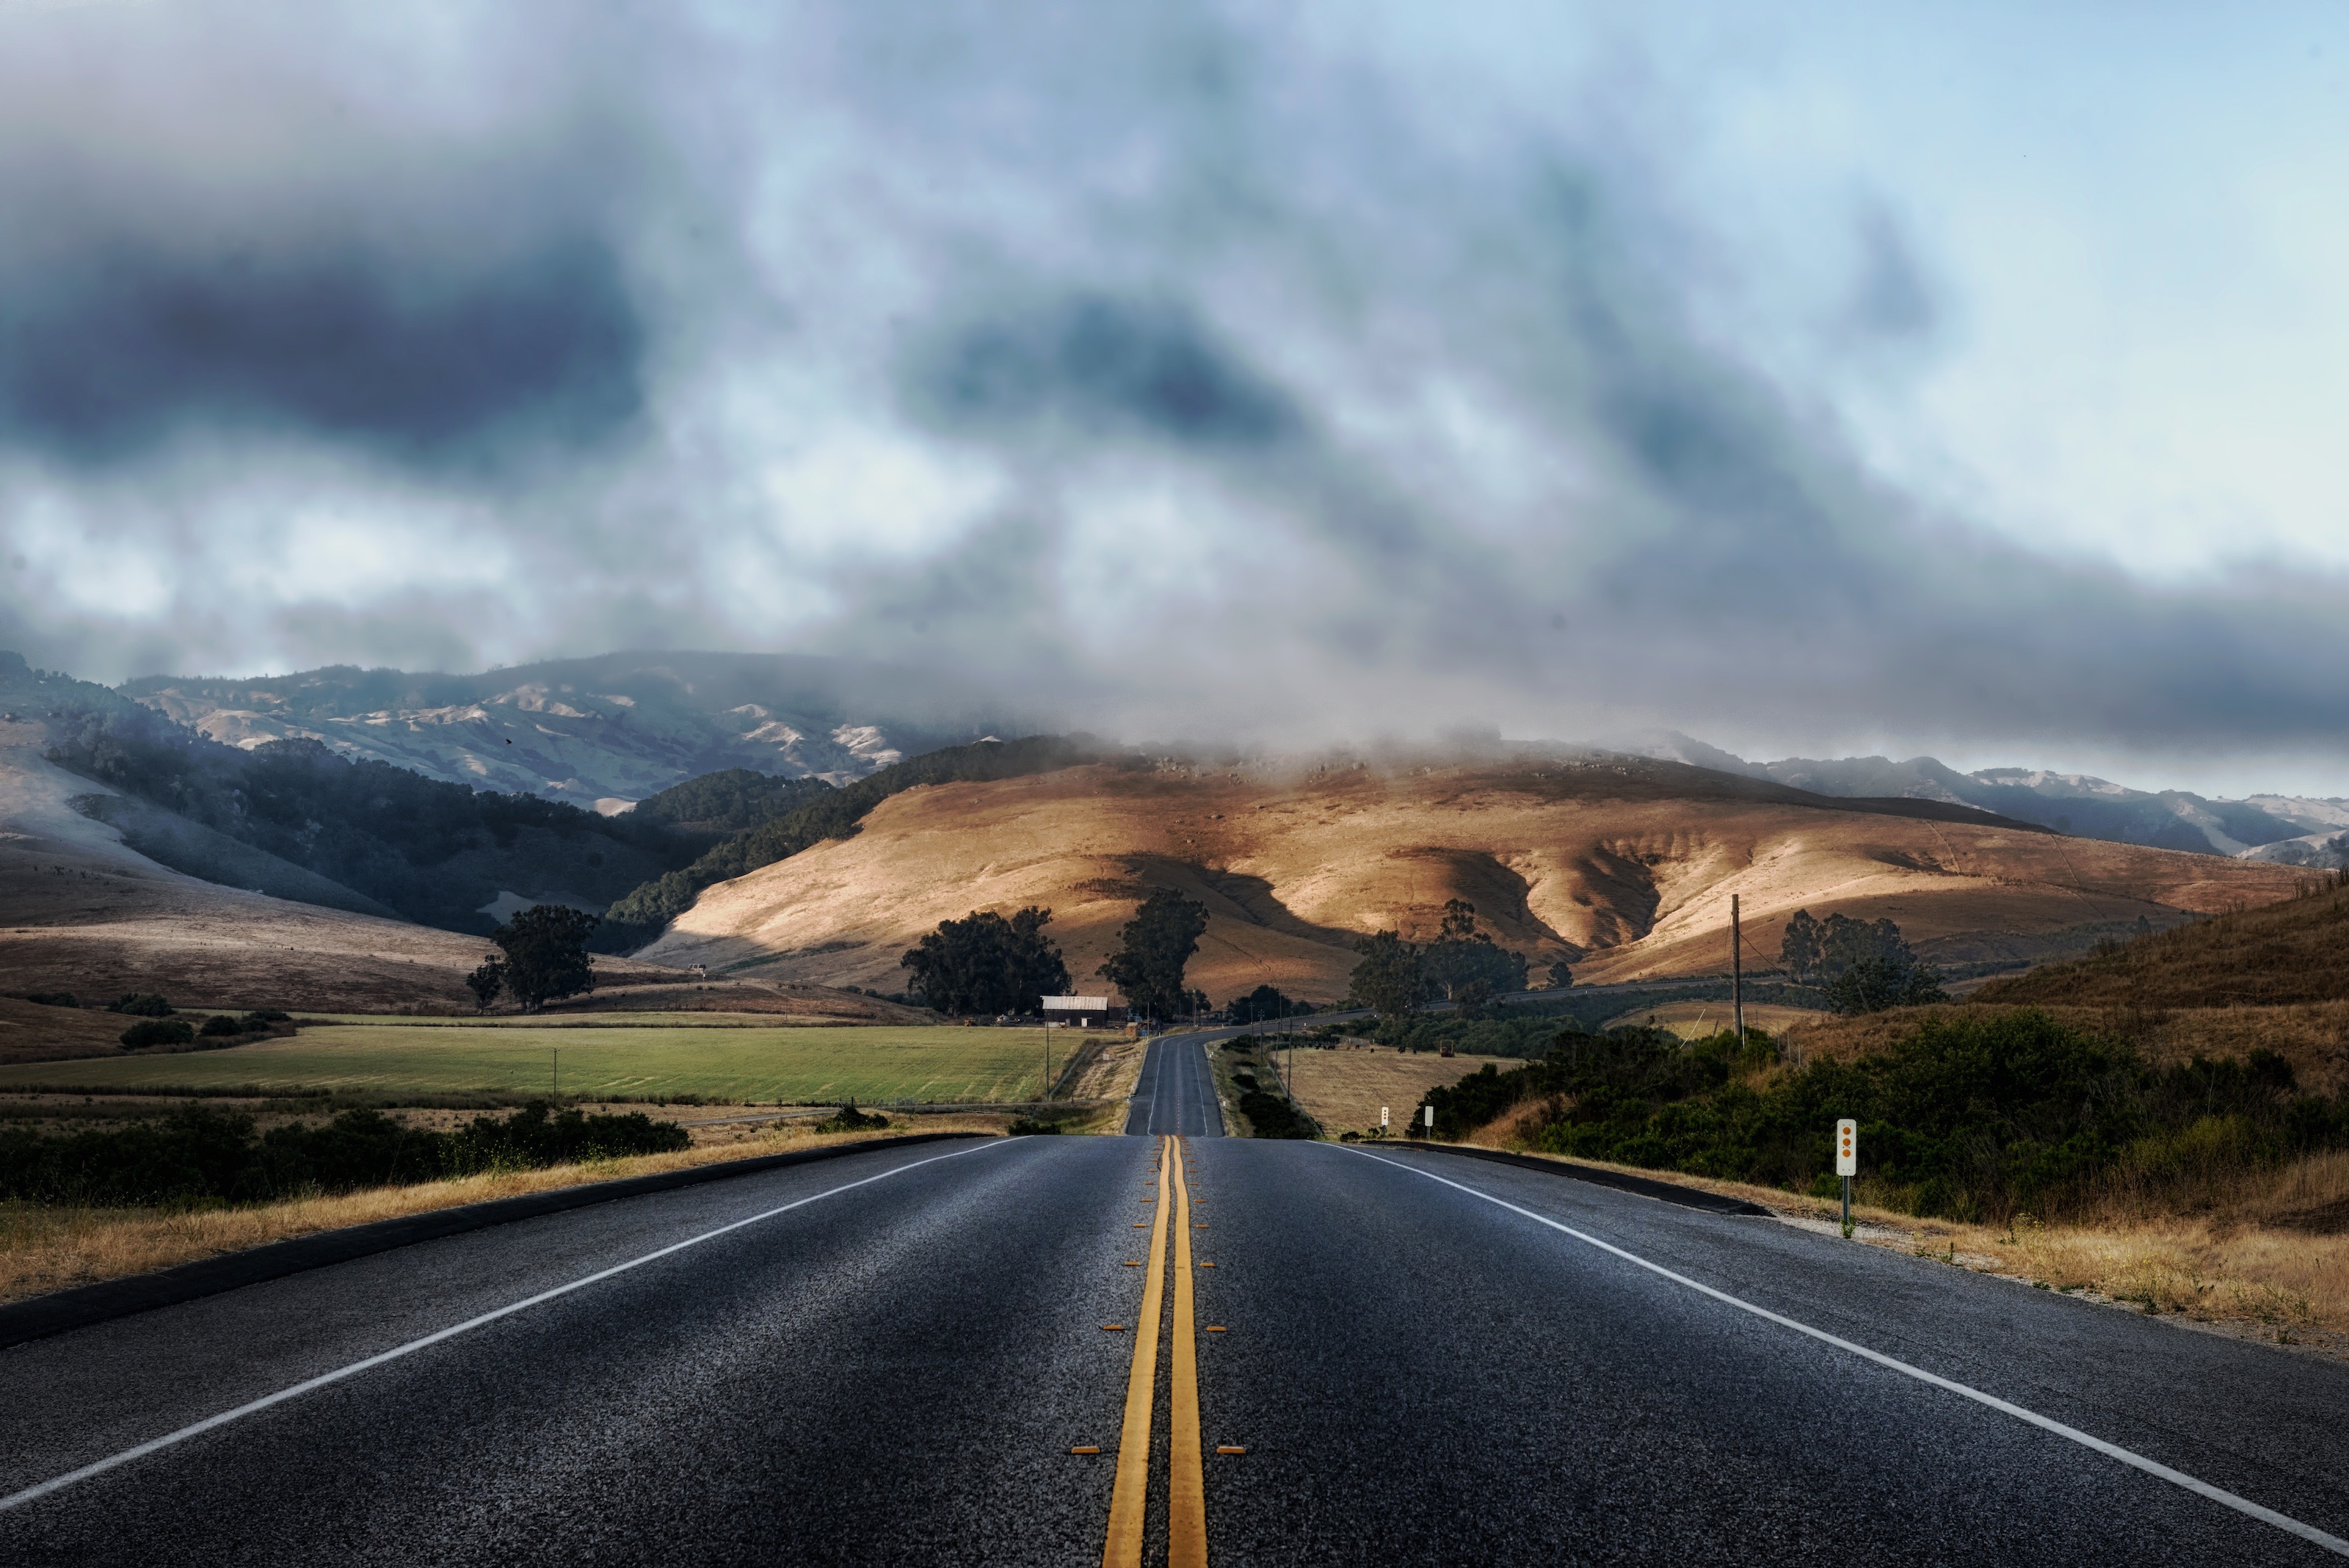
landscape, nature, outdoor, horizon, mountain, cloud, sky, road, field, morning, hill, highway, driving, dawn, brush, mountain range, asphalt, dusk, rural, scenic, highland, california, plain, trees, road trip, outside, hills, hdr, clouds, mountains, roadside, infrastructure, plateau, rural area, mountain pass, atmospheric phenomenon, mountainous landforms, controlled access highway